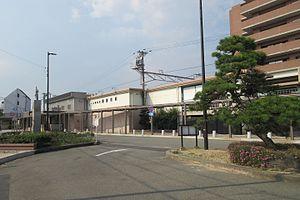
La gare de Harimachō est une gare ferroviaire localisée dans le bourg de Harima, dans la préfecture de Hyōgo au Japon. La gare est exploitée par la compagnie Sanyo Electric Railway, sur la ligne principale Sanyō. Le numéro de la gare est SY 27.